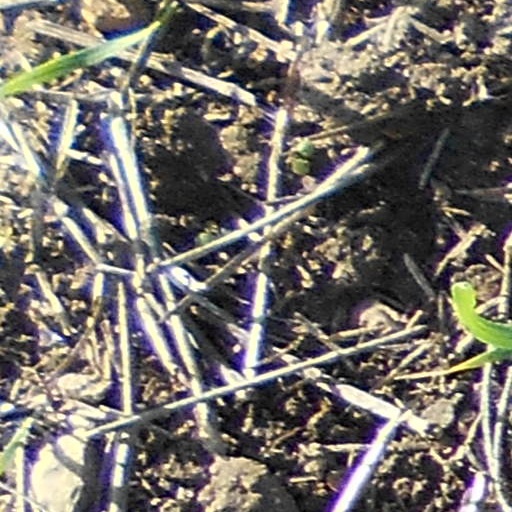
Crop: wheat